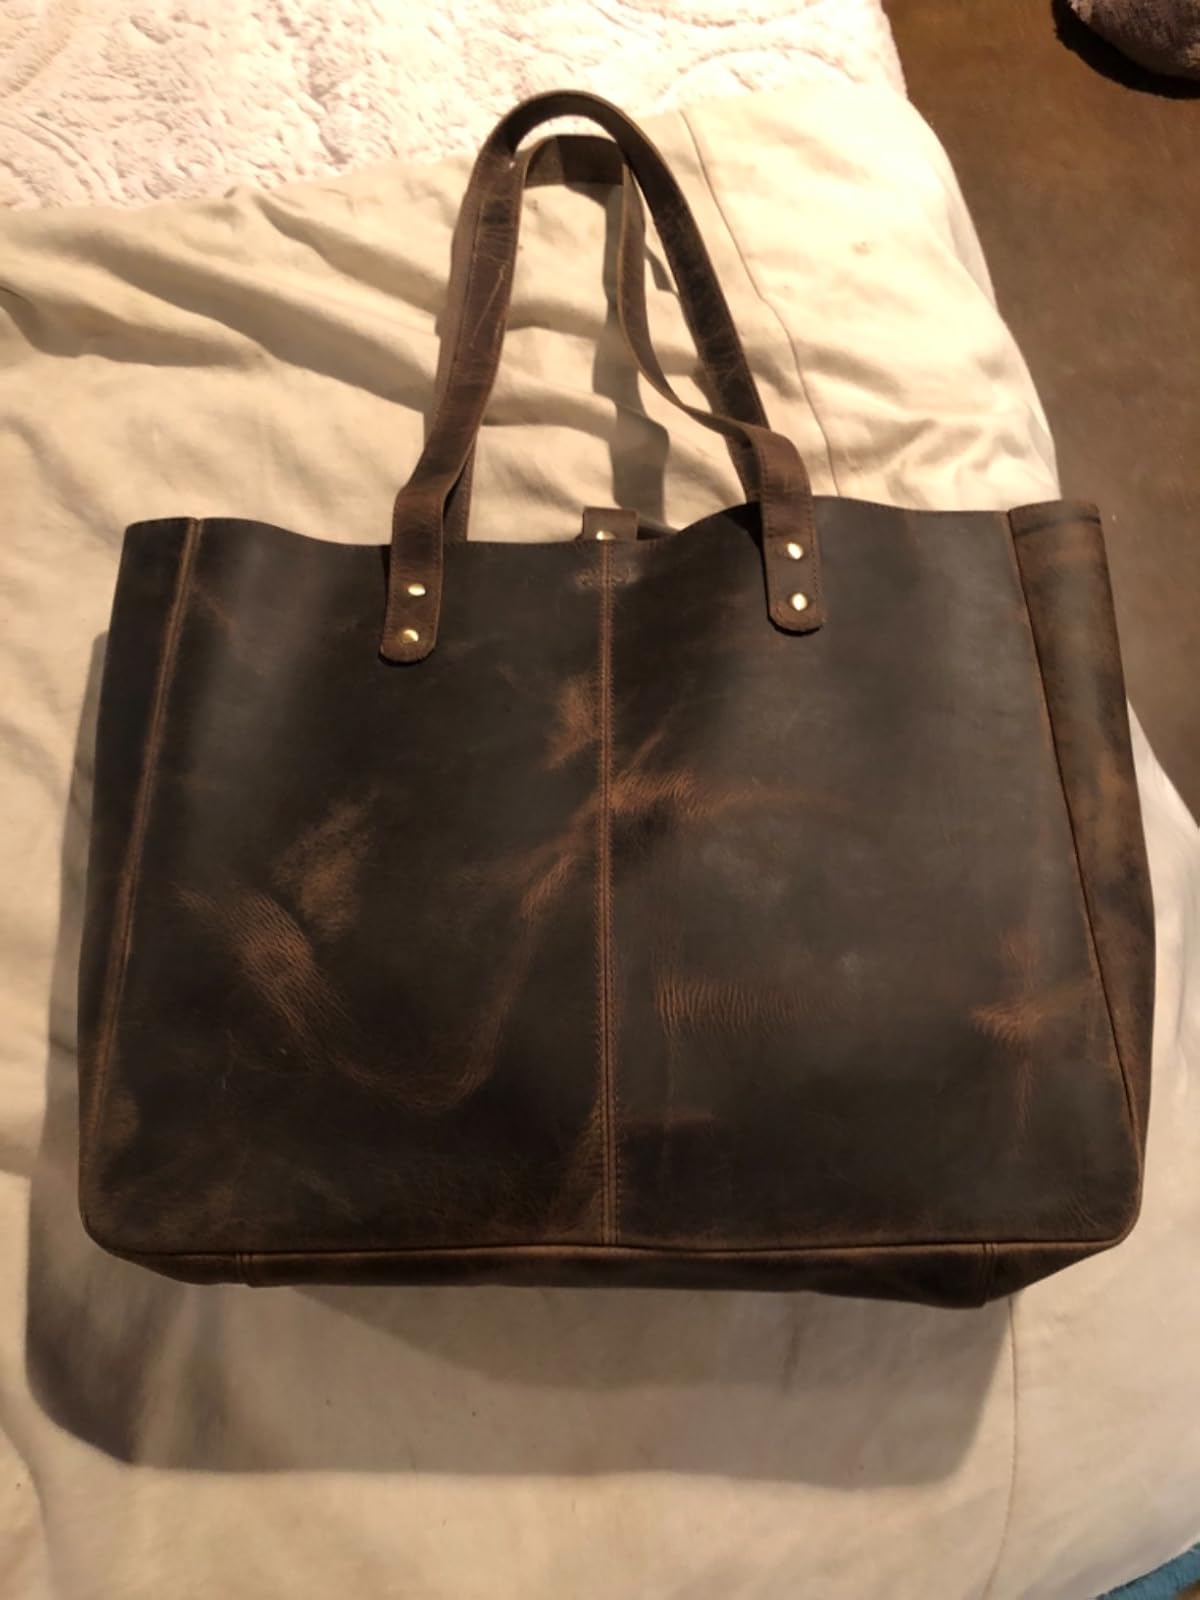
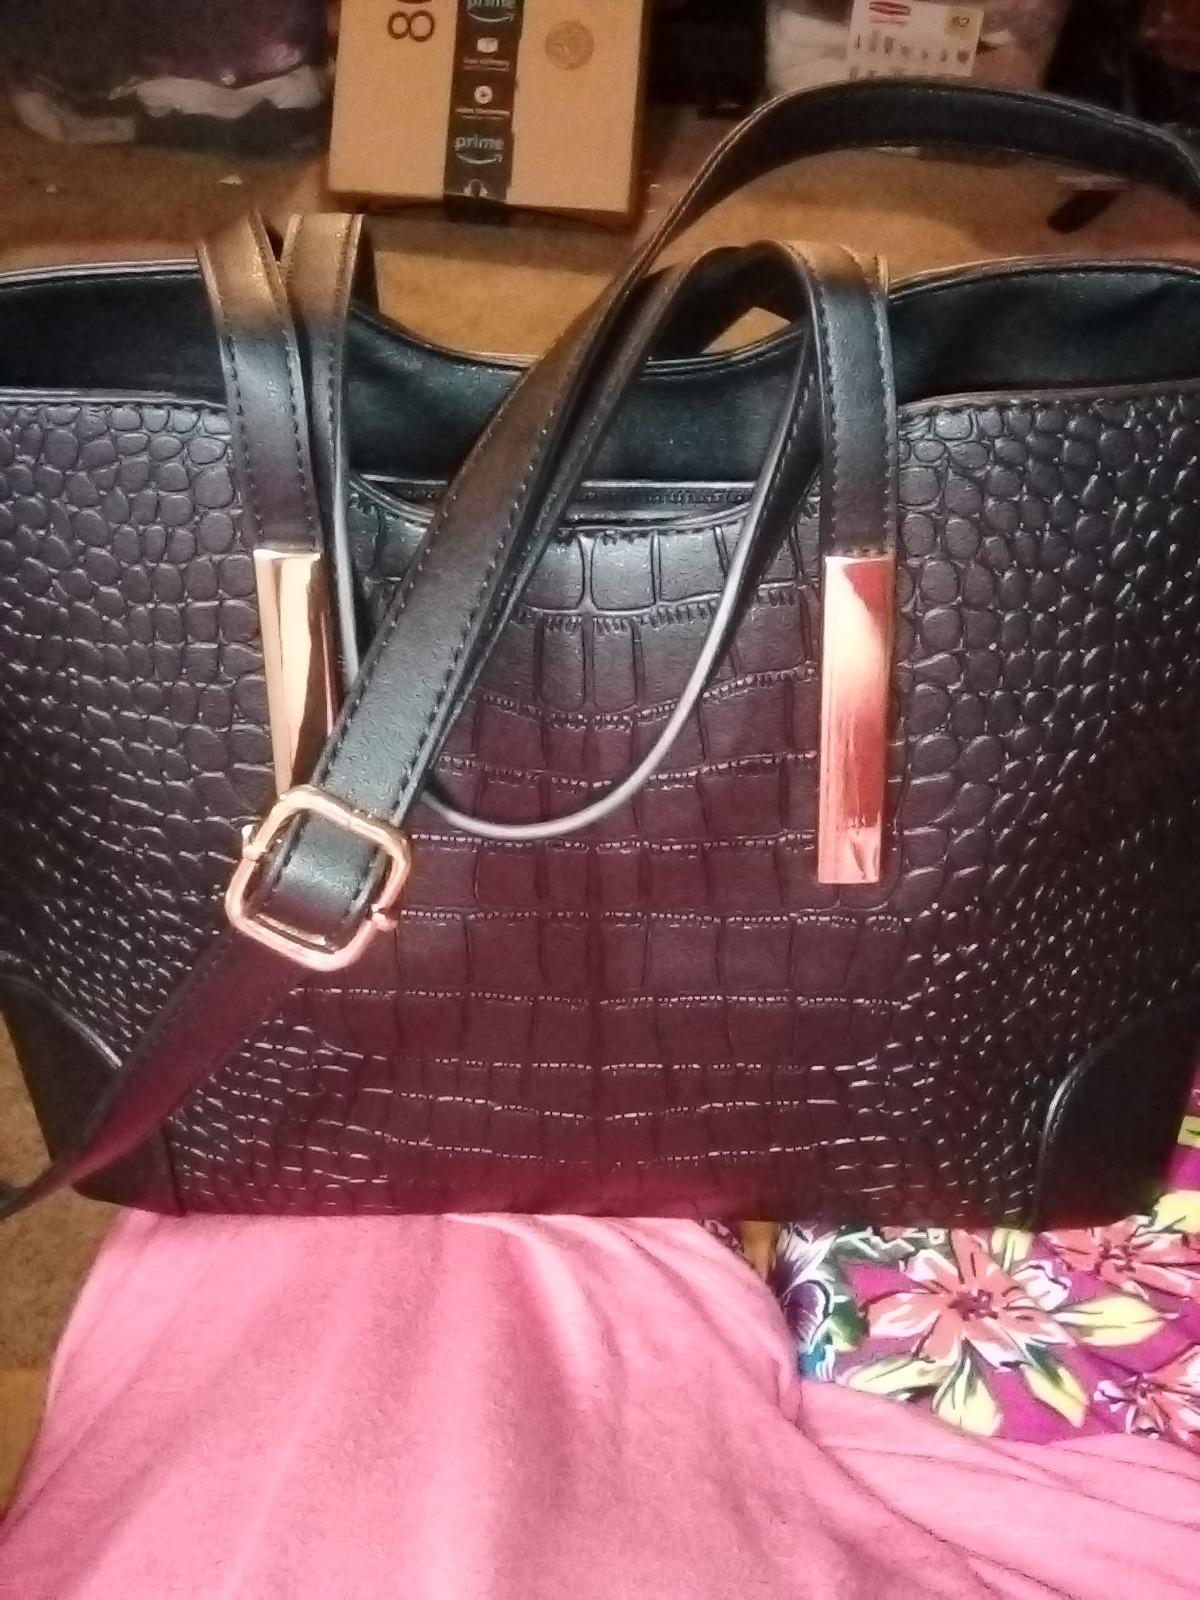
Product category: accessories_handbag
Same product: no